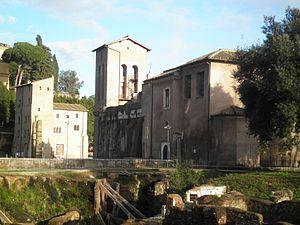
"Les tours de Rome sont des constructions anciennes emblématiques de l'époque médiévale de la ville de Rome. Elles sont caractéristiques de la puissance et de la domination de plusieurs familles nobles, en particulier dans la période entre 900 et 1300. À l'époque on en comptait plus de 300, ce qui valait à la cité de surnom de ""Roma turrita"".